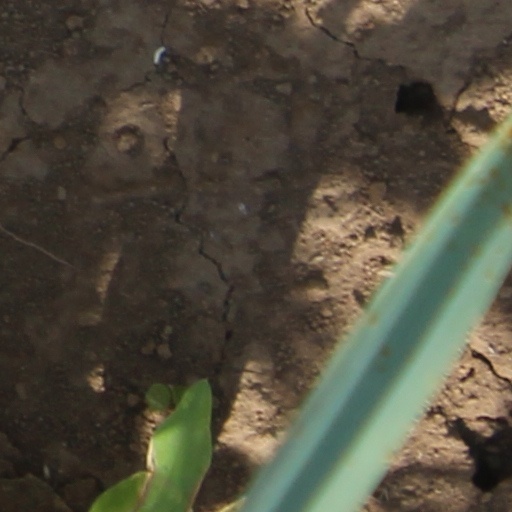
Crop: wheat